Diet-induced obesity model

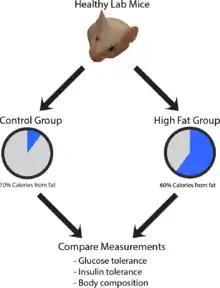
A summary of how a study on diet induced obesity in mice was performed

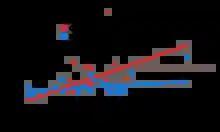
The results of a study on the effects of diet on obesity in people

As in most science experiments, a good experiment using the diet-induced obesity model has an experimental and a control group. The control group is given a diet with low percentage of total energy from fat (e.g. 10%), while the experimental group is given a diet with a high percentage of total energy from fat (e.g. 60%). The effect of the diet is quantified using the measures detailed below. Often, the experiment aims to see how obesity affects some other physiological or behavioral outcome, so other measures may be taken. Common such measures include stress (both physiological and psychological), changes in hormones, and insulin.